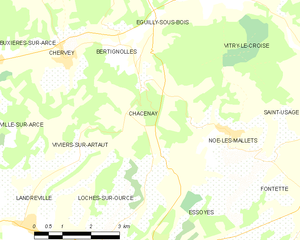
Carte des communes françaises: Chacenay